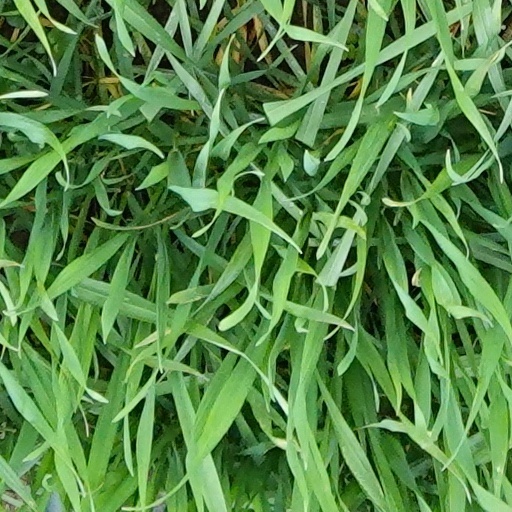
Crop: wheat